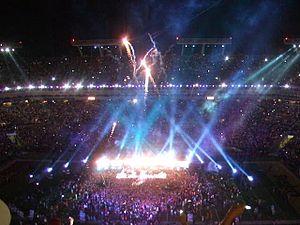
Le Super Bowl XLIII est la quarante-troisième finale annuelle de la ligue nationale de football américain. Le match oppose les Steelers de Pittsburgh, champions de la Conférence AFC, aux Cardinals de l'Arizona, champions de la Conférence NFC. Les Steelers ont battu les Cardinals par la marque de 27-23, gagnant ainsi leur sixième titre au Super Bowl. Pittsburgh devient ainsi l'équipe ayant remporté le trophée Lombardi le plus souvent. Le MVP du match est le receveur éloigné de Pittsburgh Santonio Holmes.